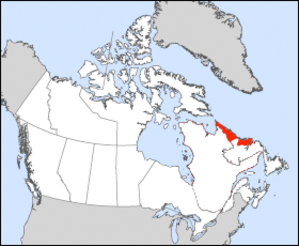
Carte du Nunatsiavut
Le Nunatsiavut est un territoire autonome géré par les Inuits de Terre-Neuve-et-Labrador au Canada. Le Nunatsiavut comprend une partie du territoire du Labrador à l'est du Québec. Ses langues officielles sont l’anglais et l’inuttitut.